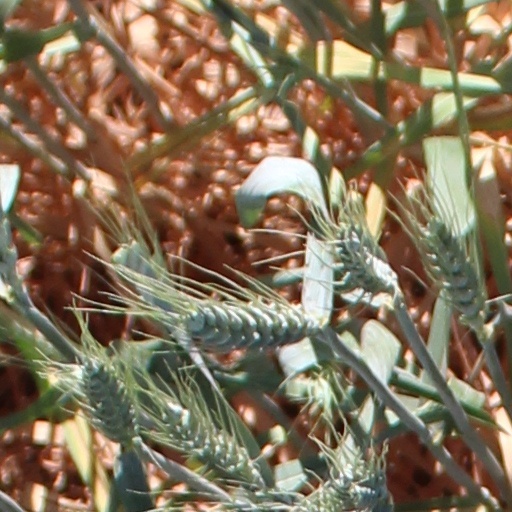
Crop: wheat